Monterchi

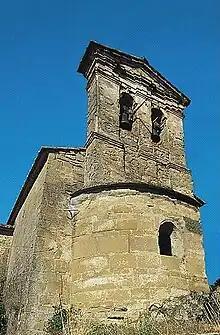
The Church of St. Apollinare in Monterchi

Unfortunately, some violent earthquakes significantly destroyed the original structure of the town, among them, the most violent ones were the one in 1352 (measuring 6 on the Richter scale) and the last one, on April 26, 1917. This is the reason why the medieval structure of the town only partially remains today and most of the buildings were built after 1917, like the town hall by Giovanni Michelucci, in the main square of the town.